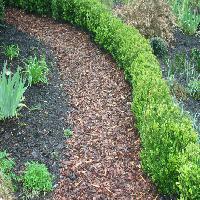
Weather: cloudy or overcast